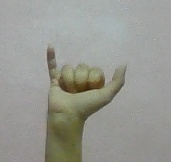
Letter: ya